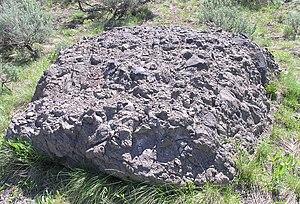
Mustafar est une planète de lave de l’univers de fiction Star Wars. Située dans la Bordure extérieure, cette petite planète orbite autour de l'étoile Priate. Elle est notamment célèbre pour être le lieu du premier affrontement entre Anakin Skywalker, devenu Sith sous le nom de Dark Vador, et son ancien maître Jedi Obi-Wan Kenobi.